Hancock Brook Trail

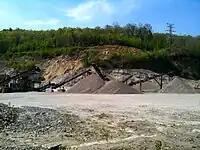
Quarry at Hancock Brook Trailhead, end of Sheffield Street, Waterville, Waterbury.

The Hancock Brook Trail is primarily used for hiking, backpacking, rock climbing, and in the winter, snowshoeing.